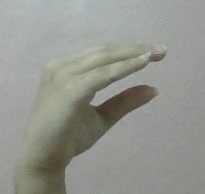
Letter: jeem